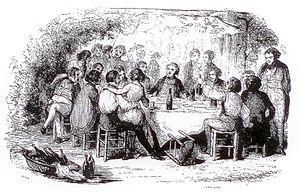
Une goguette de la région parisienne réunie sous une treille.
La goguette est une ancienne pratique sociale festive en France et en Belgique consistant à se réunir en petit groupe amical plutôt masculin de moins de vingt personnes pour passer ensemble un bon moment et chanter. Puis cette pratique devient la base de sociétés festives et carnavalesques constituées.